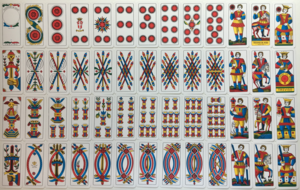
Les cartes à jouer apparaissent en Italie dans la deuxième moitié du XIVᵉ siècle ; leur présence est attestée à Florence dès 1377. Les cartes à jouer d'Italie possèdent de nombreuses variations régionales, tant dans les enseignes et l'aspect graphique des cartes que dans leur nombre. Globalement, les styles se répartissent en quatre grandes catégories :